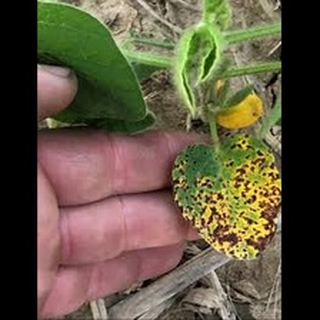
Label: wheat_tan_spot